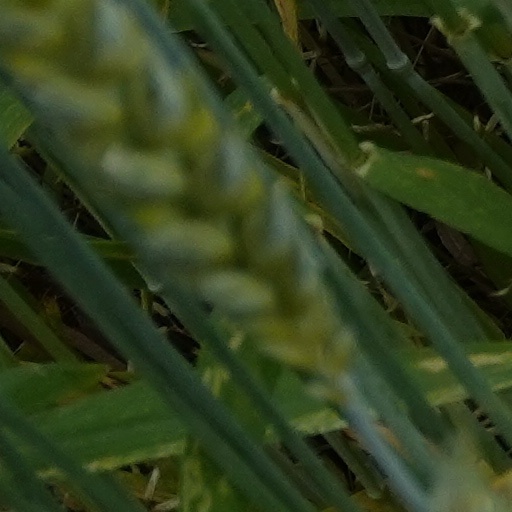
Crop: wheat